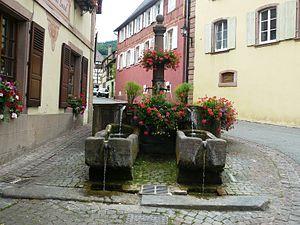
Fontaine du XVIIIe siècle avec ses deux bassins secondaires
Hunawihr est une commune française, située dans le département du Haut-Rhin, en région Grand Est.
Une fontaine est une construction, généralement accompagnée d'un bassin, de laquelle jaillit de l'eau. Une fontaine peut être naturelle, c'est-à-dire alimentée par une source ou faire partie d'un réseau de distribution d'eau, un réseau d’aqueducs, ou un réseau alimenté par des pompes. La fontainerie classique distingue les fontaines des jets d'eau, nappes d'eau et cascades.